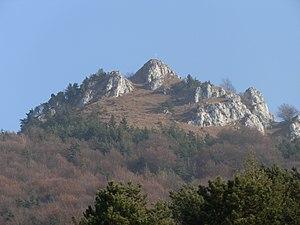
Les Strážovské vrchy sont un massif montagneux de l’ouest de la Slovaquie qui fait partie des Carpates occidentales.